Roddy Connolly

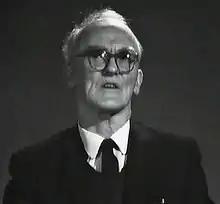
Connolly on RTÉ Television in 1966

Roderick James Connolly (11 February 1901 – 16 December 1980) was a socialist politician in Ireland. He was also known as "Roddy Connolly" and "Rory Connolly".